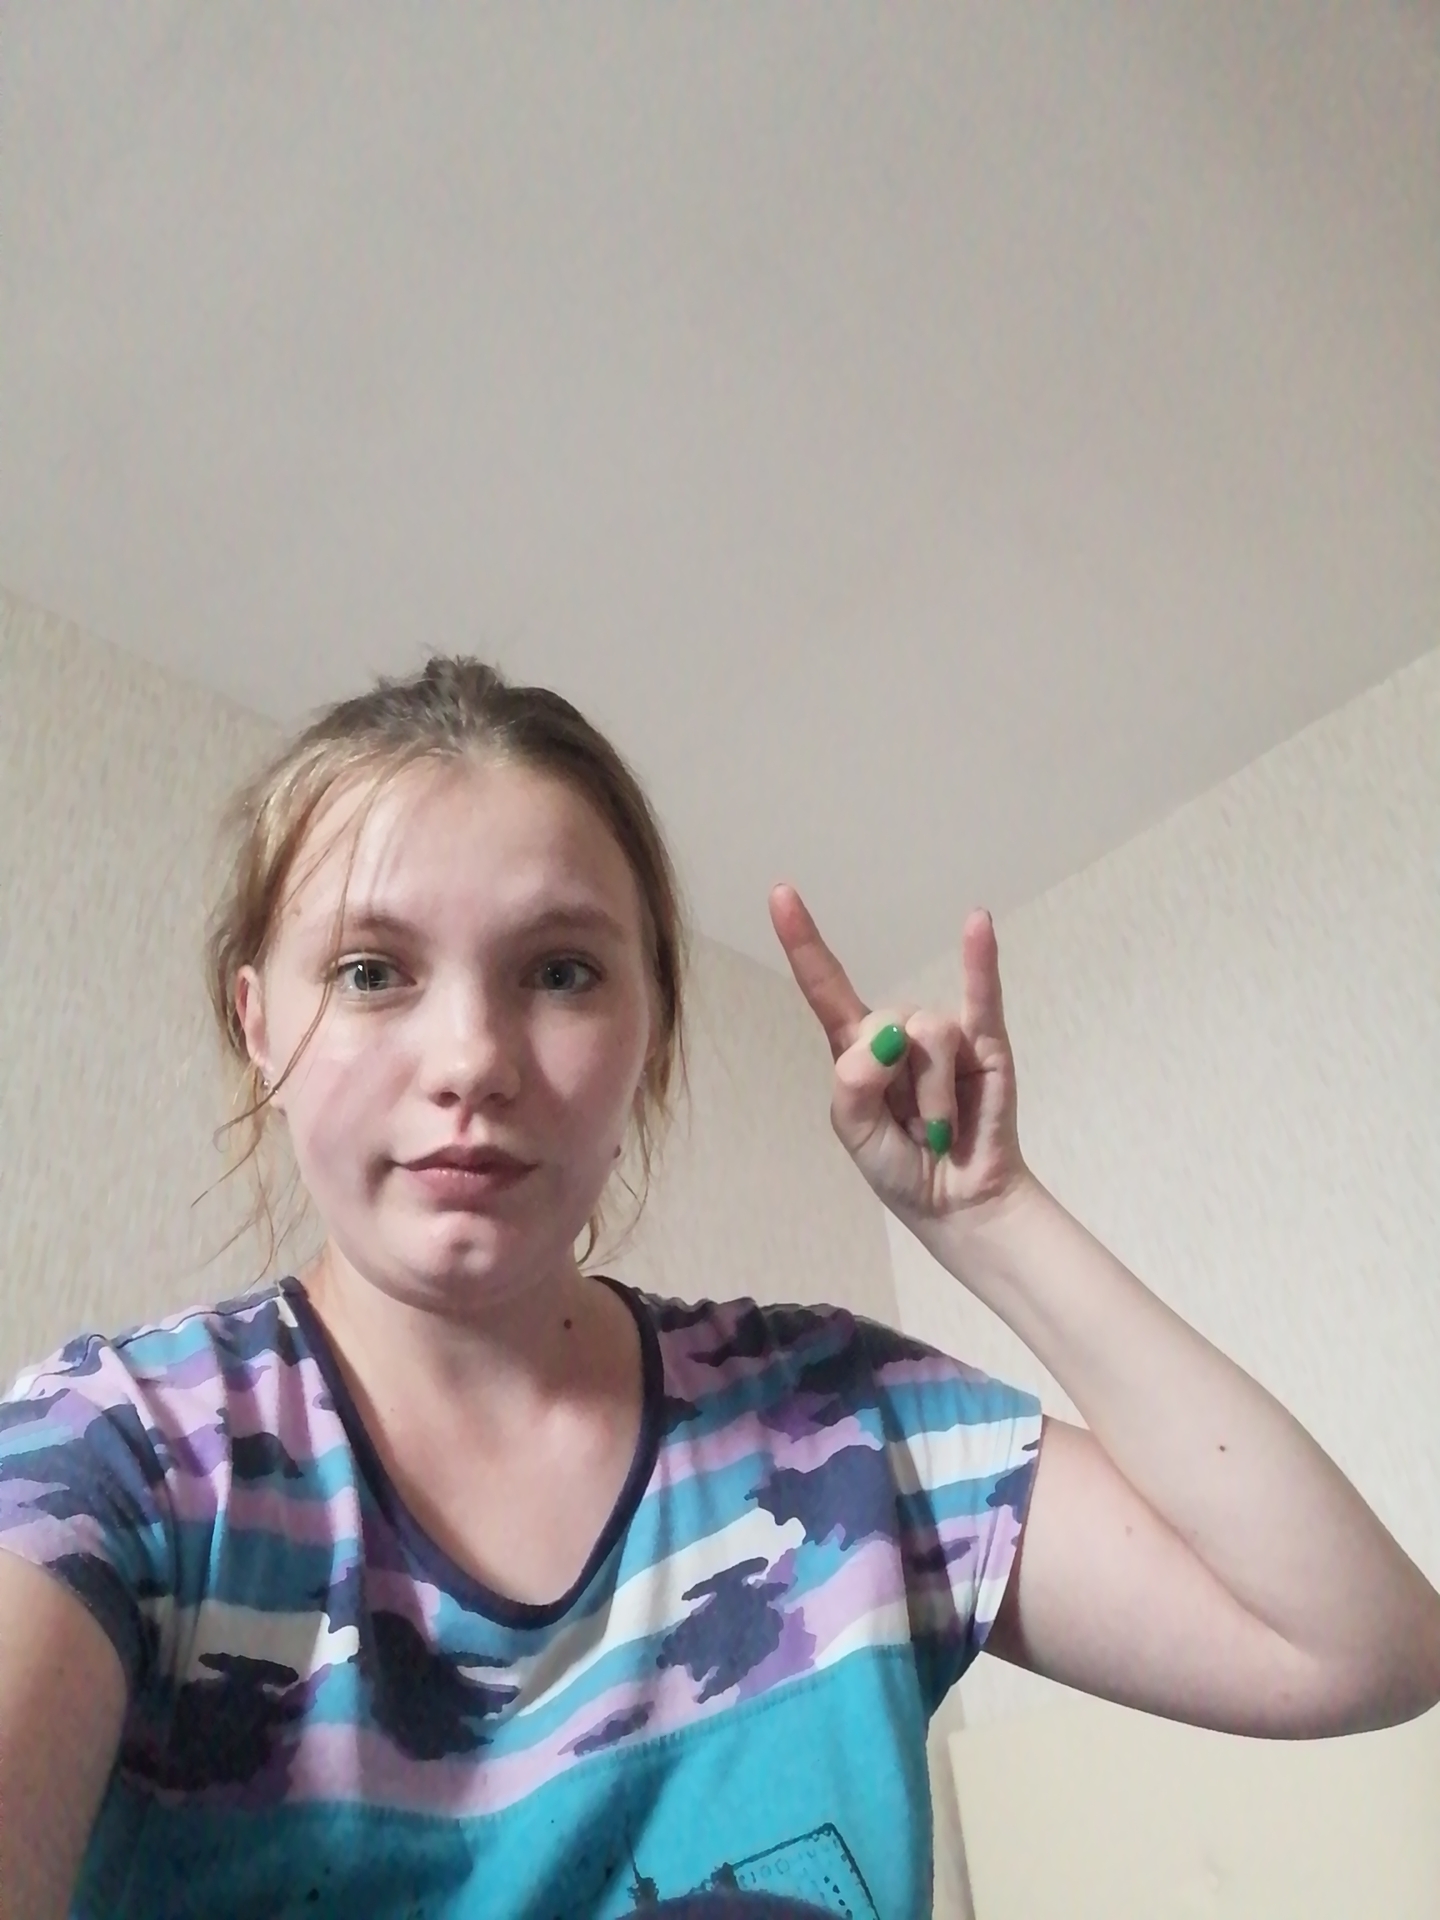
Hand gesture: rock